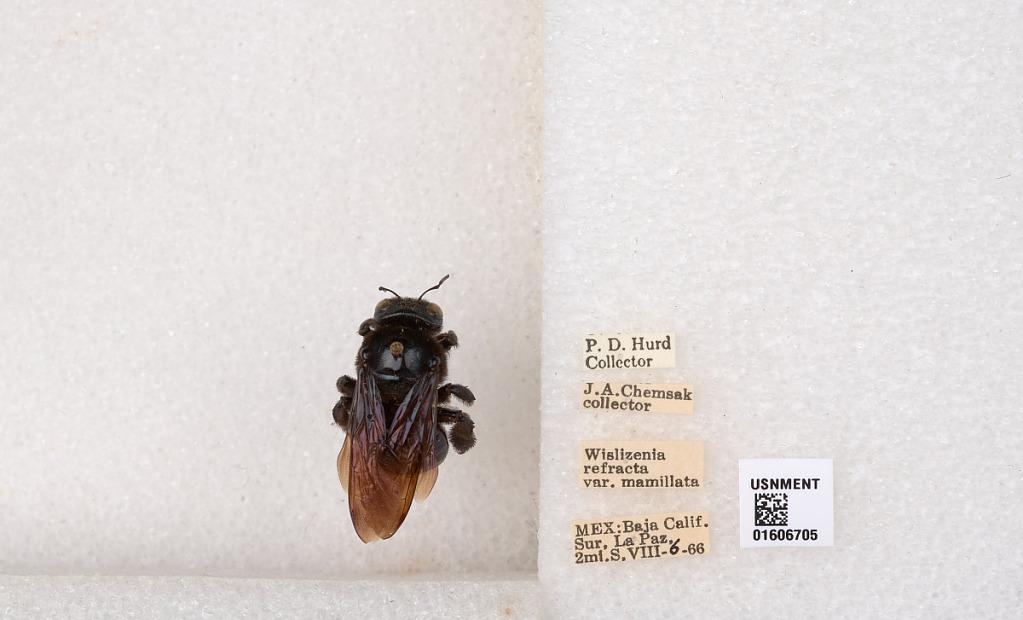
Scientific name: Xylocopa (Xylocopoides) californica arizonensis Cresson
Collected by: P. Hurd & J. Chemsak
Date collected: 1966-8-6
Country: Mexico
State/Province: Baja California Sur
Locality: La Paz, 2 mi. S